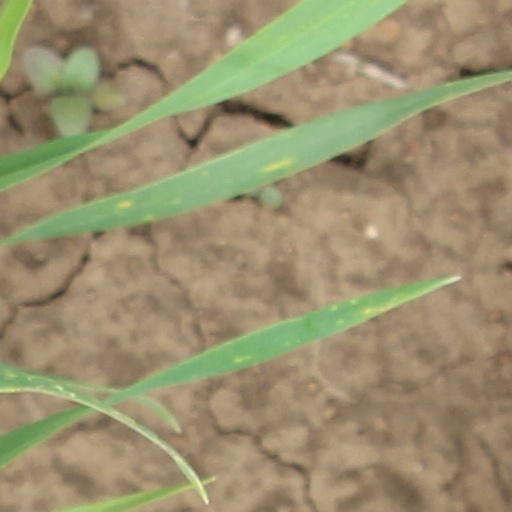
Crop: wheat